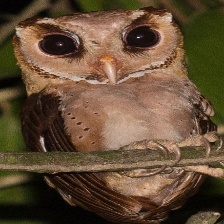
Species: ORIENTAL BAY OWL
Scientific name: PHODILUS BADIUS
ImageNet parent category: great_grey_owl